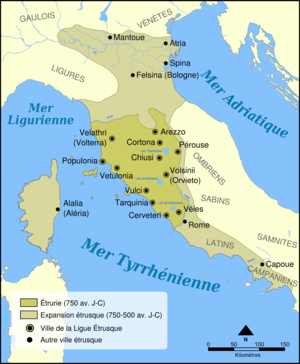
Les Étrusques sont un peuple qui a vécu dans le centre de la péninsule italienne depuis la fin de l'âge du bronze jusqu'à la prise par les Romains de Velzna en 264 av. J.-C.
Véies est une des douze plus importantes cités étrusques, fondée à ce qui semble au IXᵉ siècle av. J.-C., et située à la frontière sud de l'Étrurie à 15 km au nord-ouest de Rome dans les limites du Parc Régional de Véies, sur la commune de Formello. Au VIIIᵉ siècle av. J.-C. elle entre en compétition avec Rome pour le contrôle du Septem pagi et des salines dont sa prospérité dépendait, pour finir conquise par le général romain Marcus Furius Camillus, dit Camille, en 396 av. J.-C., après un siège de dix ans. Refondée comme colonie romaine au Iᵉʳ siècle av. J.-C. et transformée en municipe par l'empereur Auguste, l'étendue et l'importance de la ville durant l'époque romaine furent cependant beaucoup moins importantes qu'à l'époque étrusque, et elle fut définitivement abandonnée au IVᵉ siècle.
La liste des anciens États italiens recense les États qui se sont succédé au cours de l'Histoire sur le territoire de l'Italie contemporaine.
Le Loup gris, une sous-espèce de Canis lupus plus simplement appelé localement loup, est un des animaux les plus emblématiques d'Europe. Il était à l'honneur durant l'Antiquité chez la totalité des anciens peuples européens.
Étrurie maritime est le terme désignant les localisations étrusques bordant les mers.
Étrurie padane est une dénomination moderne afin de définir pour une meilleure compréhension les zones archéologiques principales de la civilisation étrusque : Étrurie méridionale, padane et de Campanie. Cette zone correspond à la Plaine padane.
La République romaine est la phase de la civilisation de la Rome antique qui commence en 509 av. J.-C., à la chute de la royauté dont le dernier représentant, Tarquin le Superbe, un Étrusque, est chassé du pouvoir par l'aristocratie patricienne qui profite de l'affaiblissement de l'Étrurie. La République romaine prend fin entre 44 av. J.-C., avec l'assassinat de Jules César, et 27 av. J.-C., au moment où Octave reçoit le titre d'Auguste. L'année 31 av. J.-C., celle de la bataille d'Actium, qui oppose Octave à Marc Antoine, est aussi une date clé avec le dernier affrontement entre deux magistrats de la République romaine, et le début d'une ère où les terres romaines seront dominées par un seul homme : celui que l'on appellera le princeps, ou « empereur ».
L'armée des origines de la Ville à la fin de la République romaine permet à Rome d'imposer sa suprématie sur les villes et les peuples voisins du Latium aux Vᵉ et IVᵉ siècles av. J.-C., puis de se lancer dans la conquête de l'Italie aux IVᵉ et IIIᵉ siècles av. J.-C. et enfin de la Méditerranée du IIIᵉ au Iᵉʳ siècle av. J.-C. avant de jouer un rôle dans les guerres civiles républicaines.
Felsina est une ancienne ville étrusque et ancêtre de l'actuelle Bologne ville italienne d'environ 375 000 habitants, située dans le nord-est du pays, entre le Pô et les Apennins.
Étrurie de Campanie est une dénomination moderne afin de définir pour une meilleure compréhension les zones archéologiques principales de la civilisation étrusque : Étrurie méridionale, padane et de Campanie. L'Étrurie de Campanie correspond approximativement à la Campanie actuelle à l’exception de la baie de Naples et de la région de Salerne.
La dodécapole étrusque est l'ensemble des douze cités-États étrusques qui, selon la tradition, en Étrurie, formaient une alliance fort lâche de nature religieuse que les historiens appellent la ligue, la confédération ou encore la fédération étrusque.
Étrurie méridionale est une dénomination moderne afin de définir pour une meilleure compréhension les zones archéologiques principales de la civilisation étrusque. et correspond à une zone comprenant le nord du Latium actuel et la partie sud de la Toscane et de l'Ombrie.